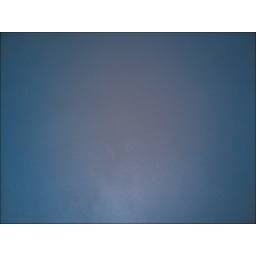
Texture details of the bathroom wall in lavender